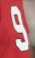
Number: 9